Al-Shibani Church

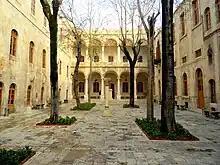
Al-Shibani Building

Al-Shibani Church, also known as al-Shibani School, is a 12th-century religious and cultural centre located in al-Jalloum district of the Ancient City of Aleppo, Syria. The complex is located to the west of the al-Saffahiyah Mosque and of the south of "Souq Khan al-Nahhaseen".